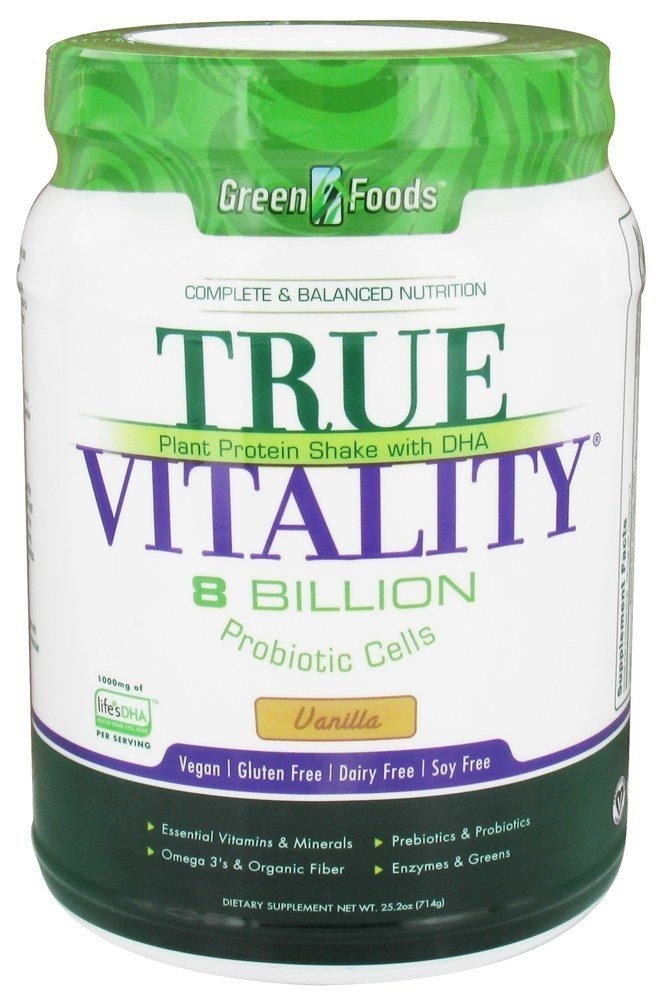
Item Name: Green Foods True Vitality Plant Protein Shake In Vanilla - 1 Each - 25.2 OZ
Product Description: Green Foods Vanilla Shake (25.2 OZ)
Value: nan
Unit: None

Price: 28.505